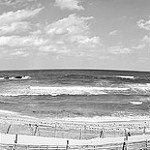
Label: B & W